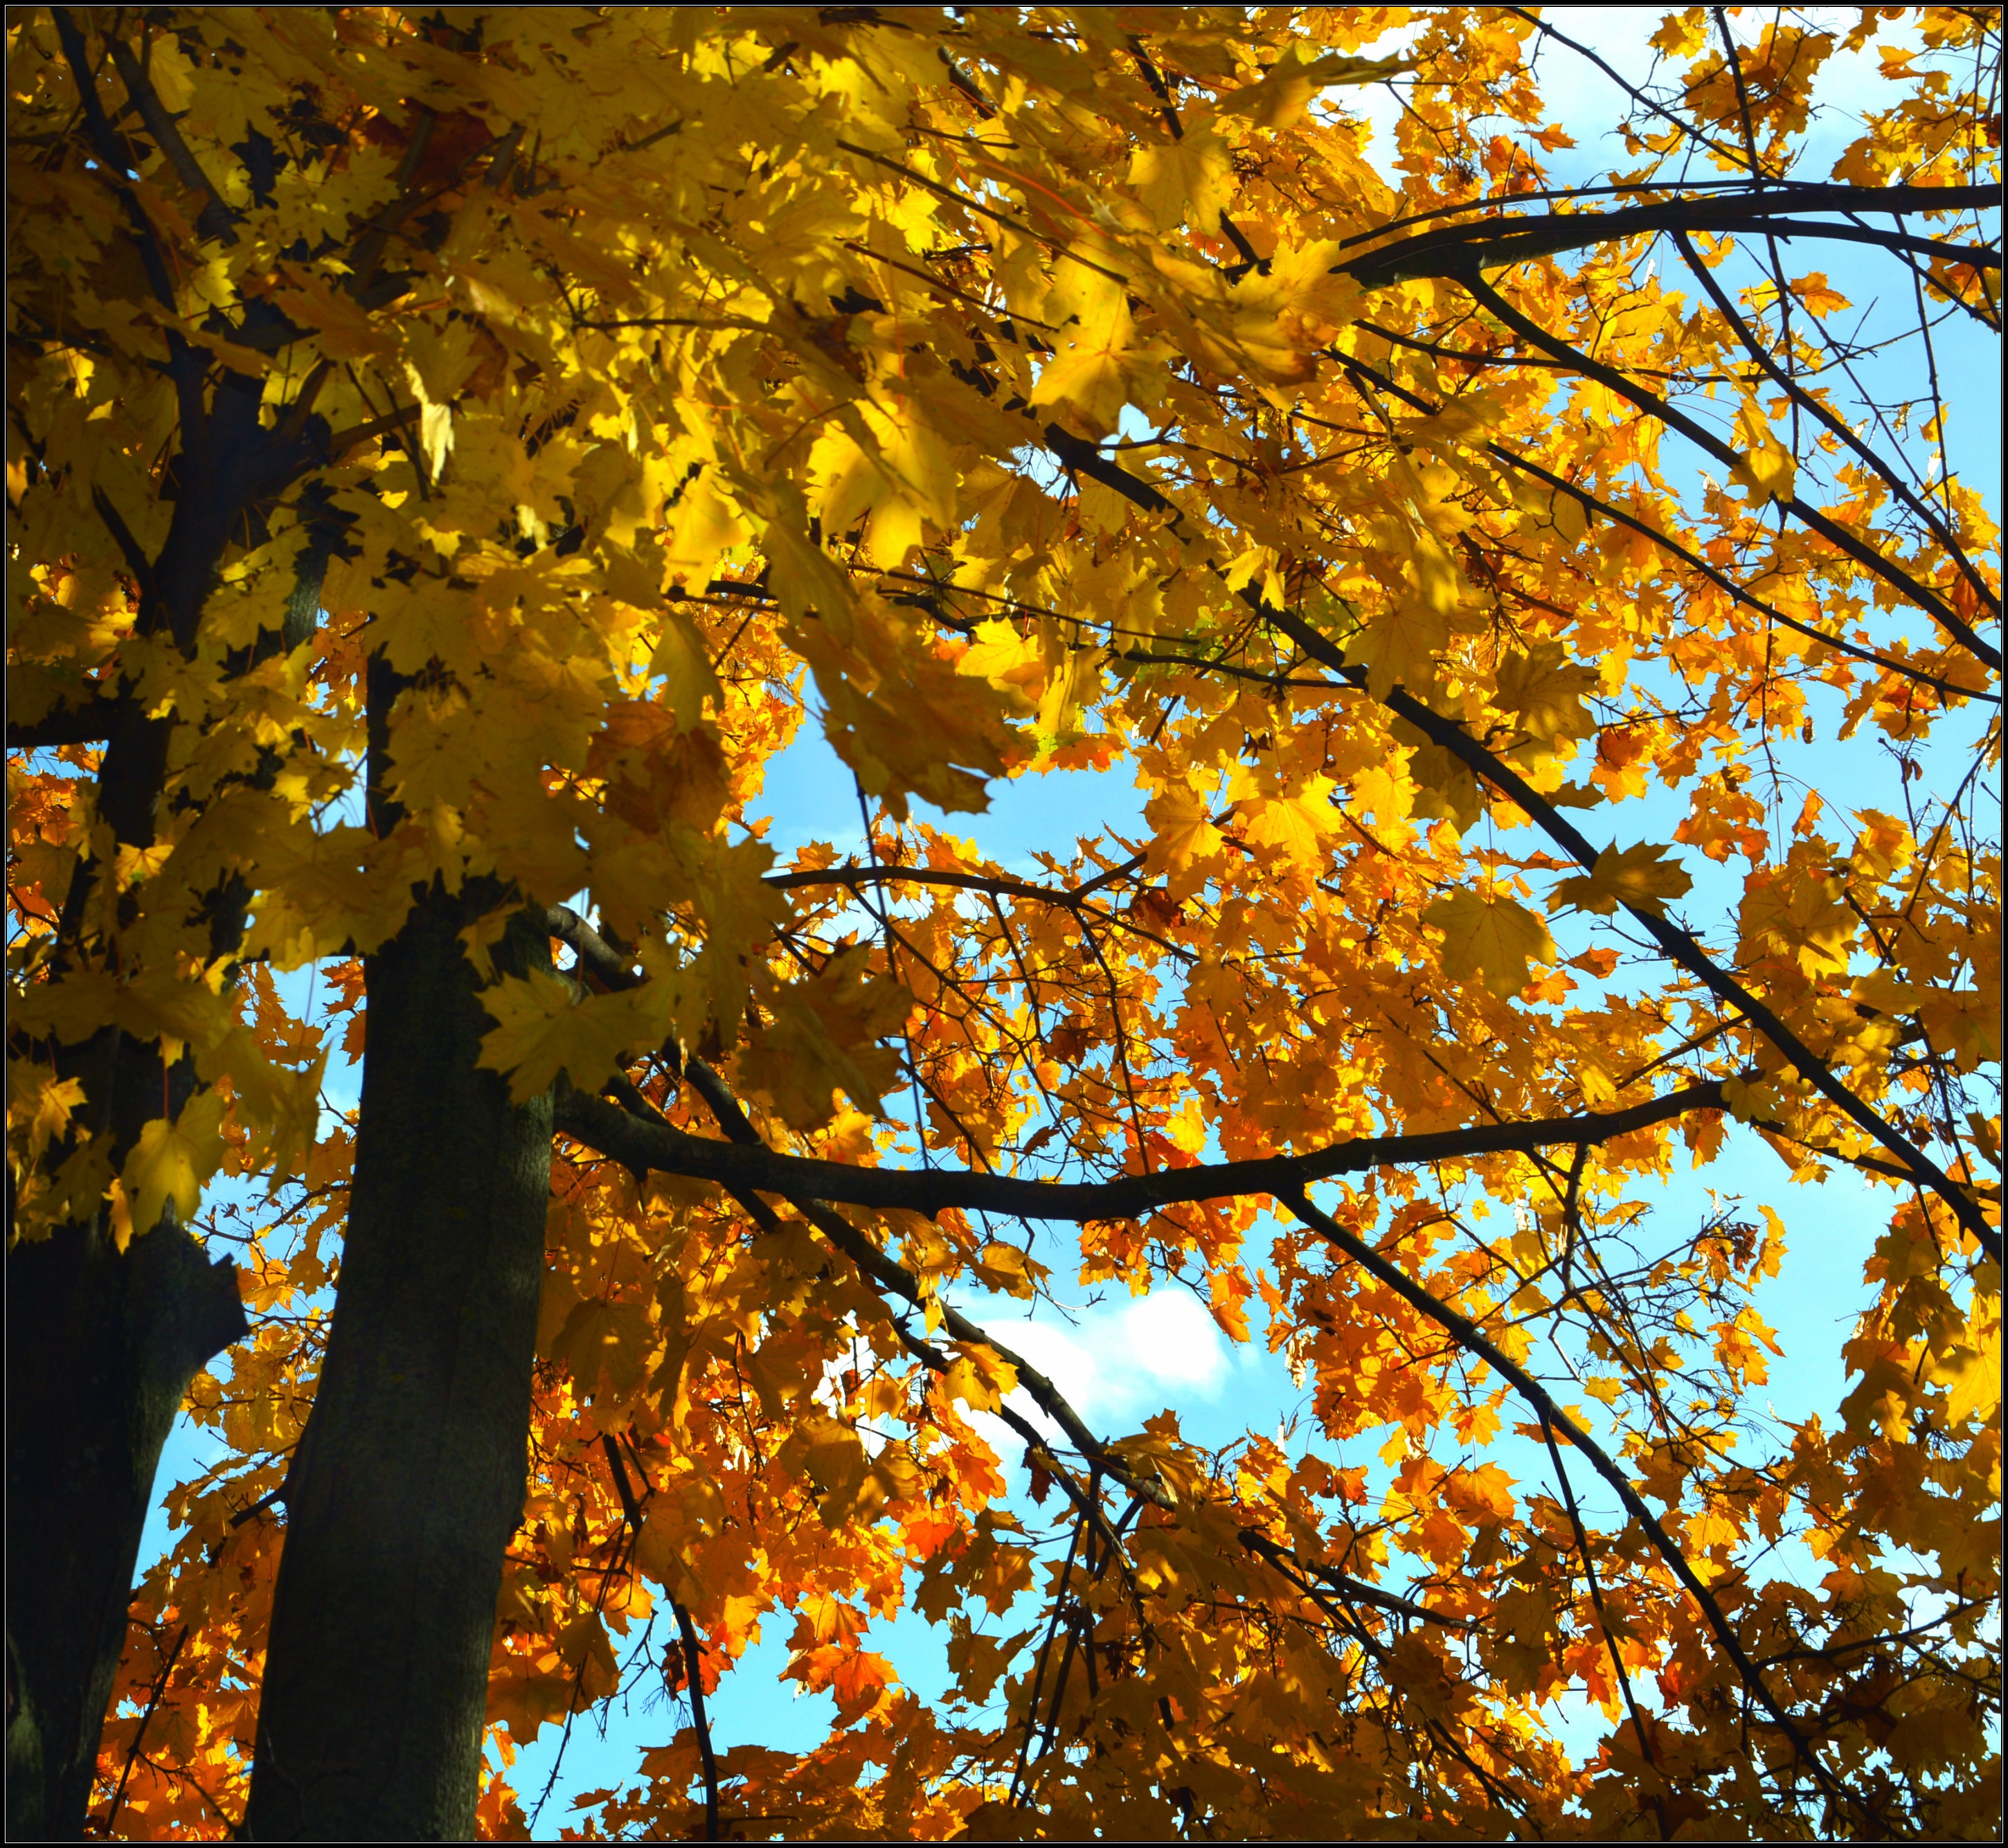
tree, branch, plant, sunlight, leaf, color, autumn, yellow, season, leaves, deciduous, flowering plant, maidenhair tree, woody plant, land plant